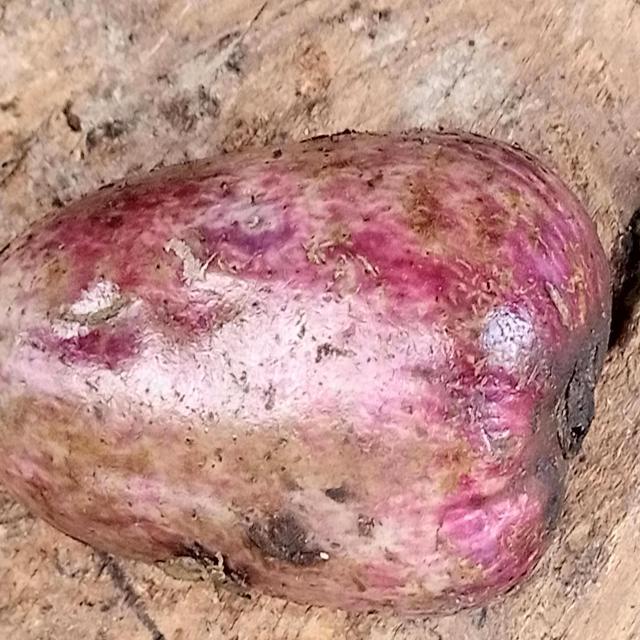
Plum grade: unripe